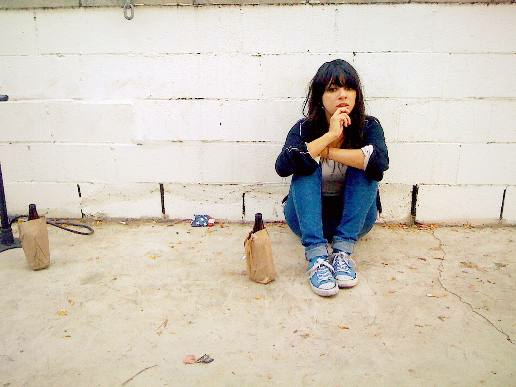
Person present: Yes